Schneiderian membrane

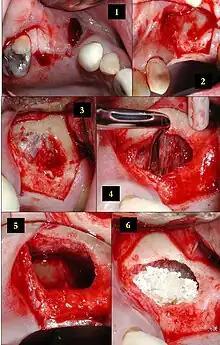
1) Edentulous area of two missing teeth is being prepared for future placement of dental implants with a lateral window sinus lift; incisions into the soft tissue are shown here. 2) The soft tissue is flapped back to expose the underlying lateral wall of the left maxillary sinus. 3) The bone has been removed with a piezoelectric instrument, exposing the underlying Schneiderian membrane, which is the lining of the maxillary sinus cavity. 4) Through careful instrumentation, the membrane is carefully peeled from the inner aspect of the sinus cavity. 5) The membrane has been reflected from the internal aspect of the inferior portion of the sinus cavity; one can now visualize the bony floor of the sinus cavity without its lining membrane (note the triangular ridge of bone within the sinus, known as an Underwood's septum). 6) The newly formed space within the bony cavity of the sinus yet inferior to the intact membrane is grafted with human cadaver allograft bone. The floor of the sinus will now be roughly 10mm or so more superior than it was before, providing enough room to place dental implants into the edentulous site.

In anatomy, the Schneiderian membrane is the membranous lining of the maxillary sinus cavity.